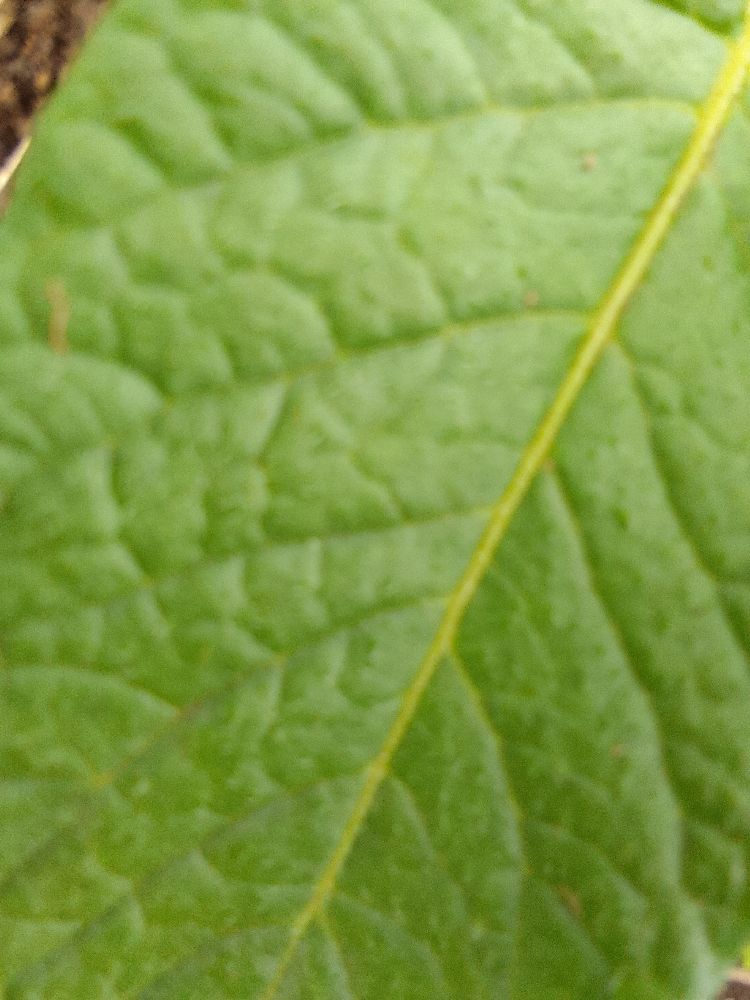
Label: Healthy